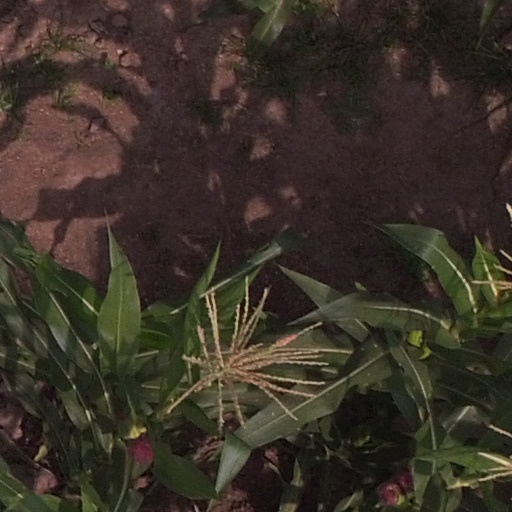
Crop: maize; corn